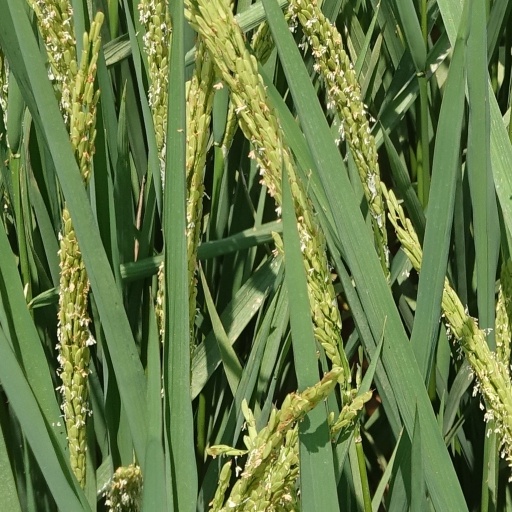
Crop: rice